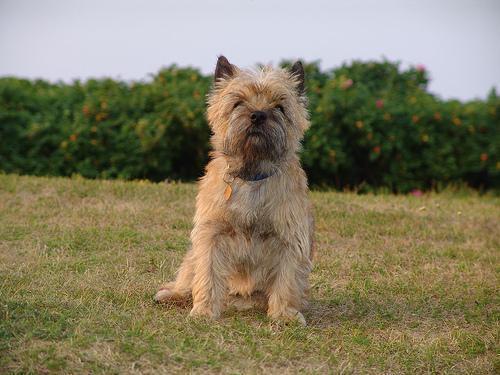
cairn